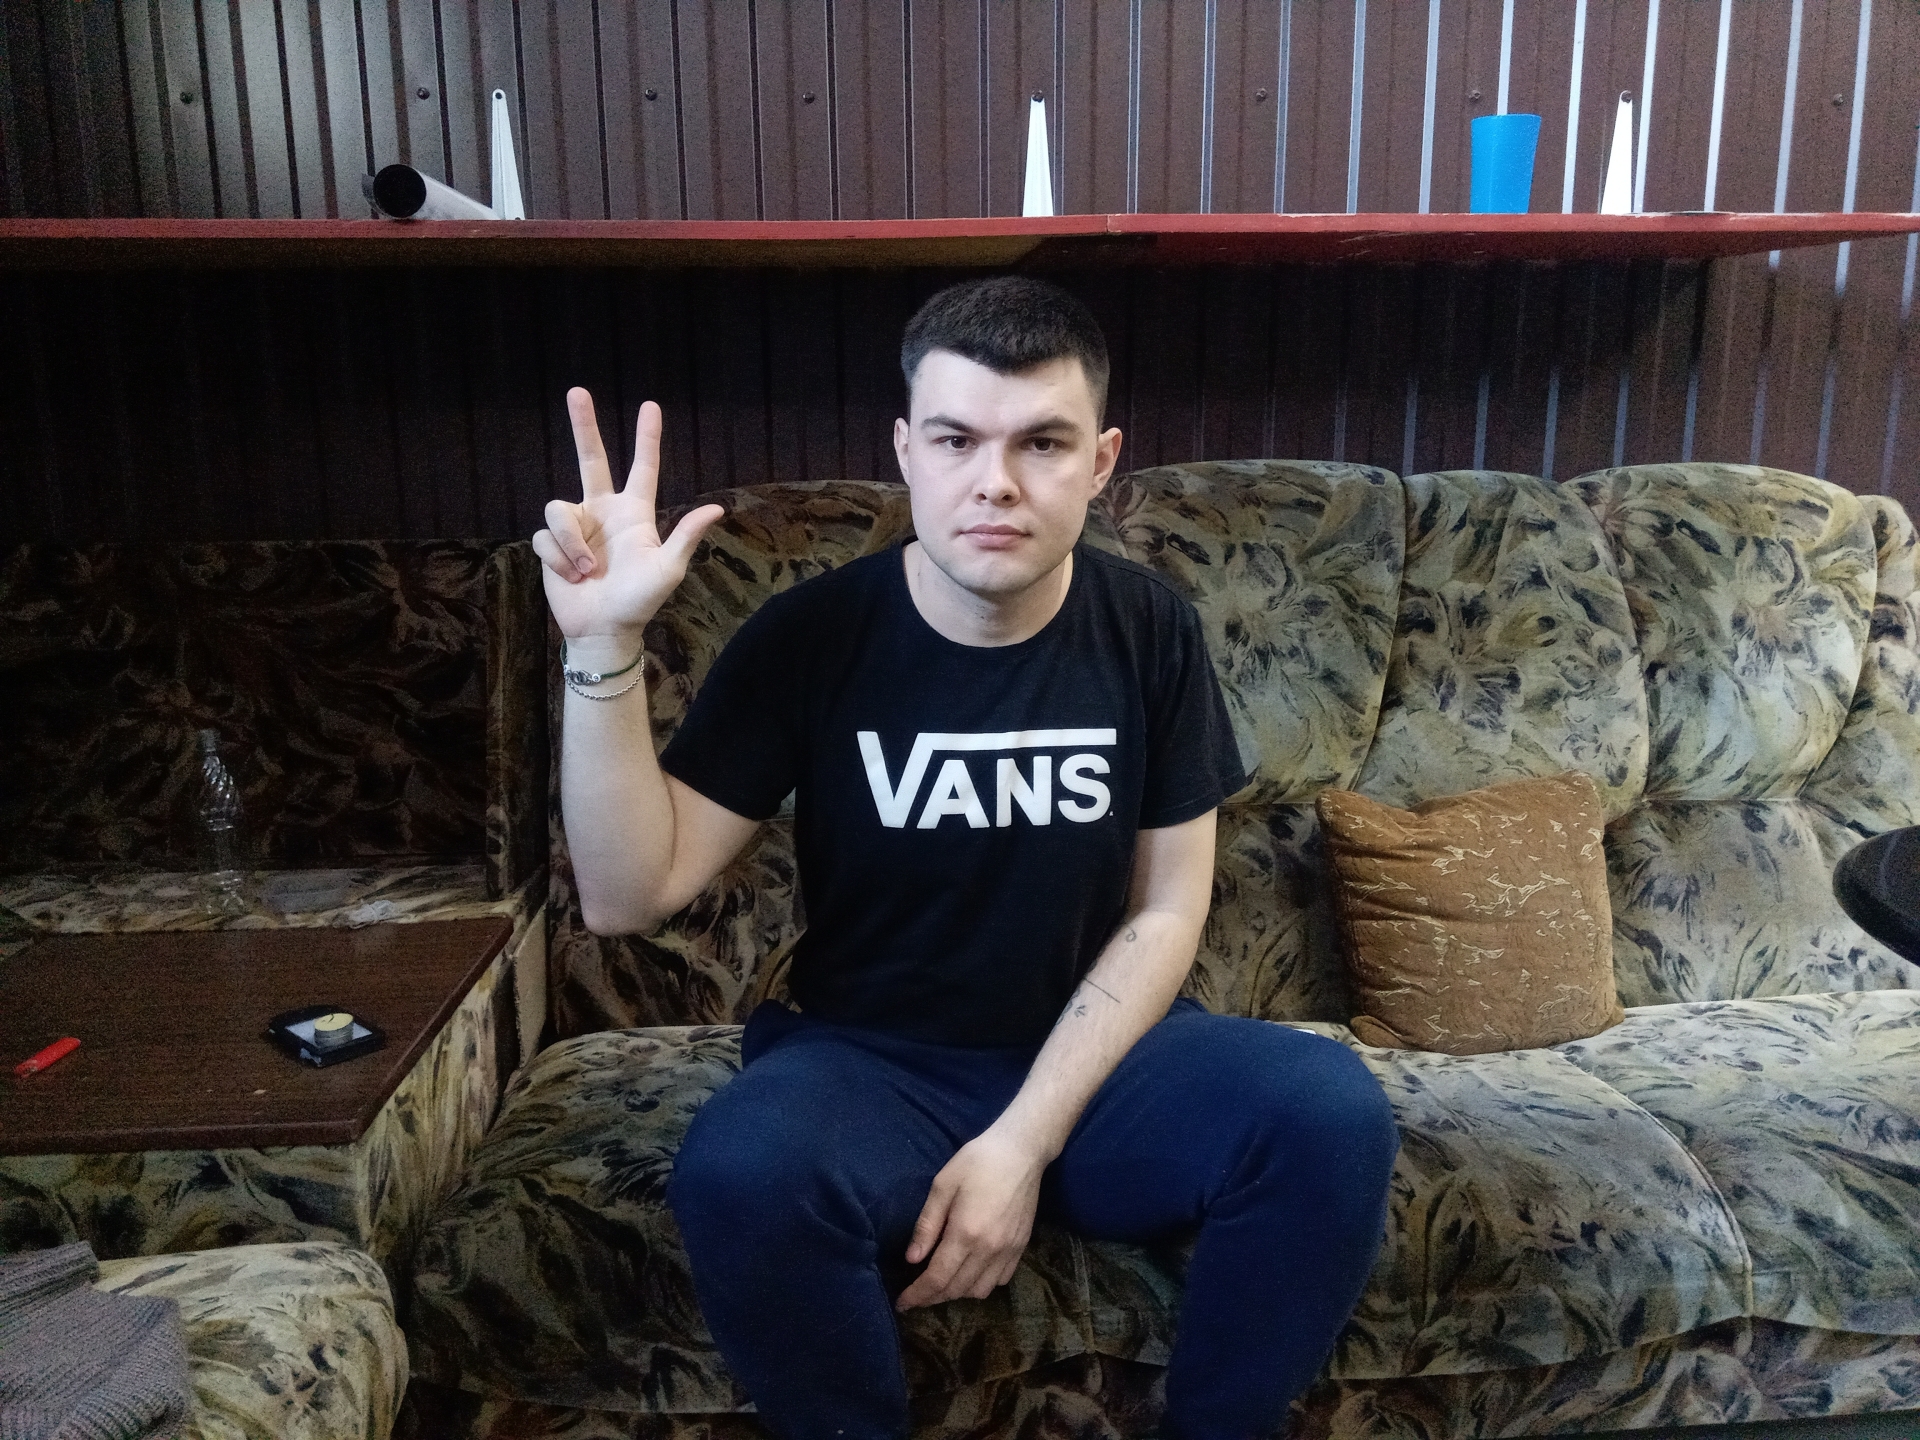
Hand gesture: three2